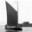
Label: ship